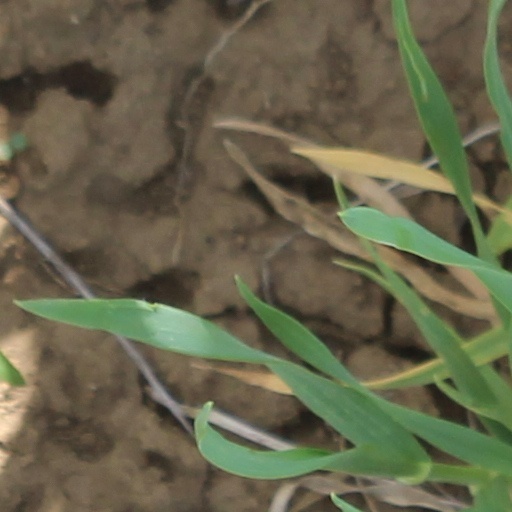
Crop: wheat